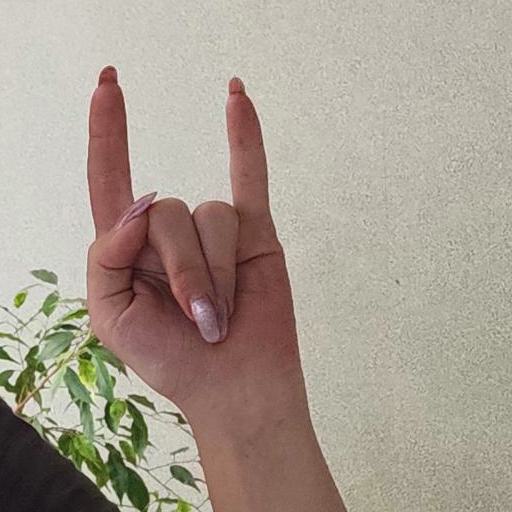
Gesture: rock